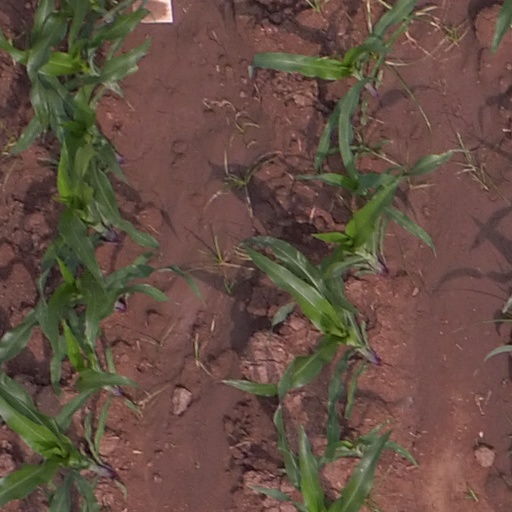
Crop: maize; corn